Bernard Nedell

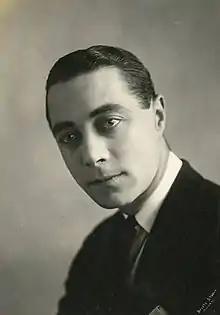
Studio portrait of Bernard Nedell for "The Thirteenth Girl," 1922

Bernard Jay Nedell (October 14, 1898 – November 23, 1972) was an American film actor. He appeared in 50 films between 1916 and 1972. He was born in New York, New York and died in Hollywood, California. He was married to actress Olive Blakeney.